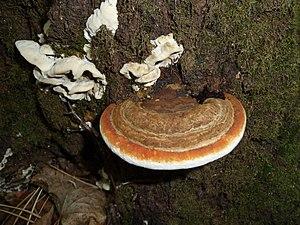
Polypore marginé Fomitopsis pinicola près de Vinnitsa, en Ukraine. Русский: Трутовик окаймлённый (Fomitopsis pinicola). Молодое плодовое тело имеет более яркую оранжевую окраску. Лесной заказник возле Винницы, Украина.